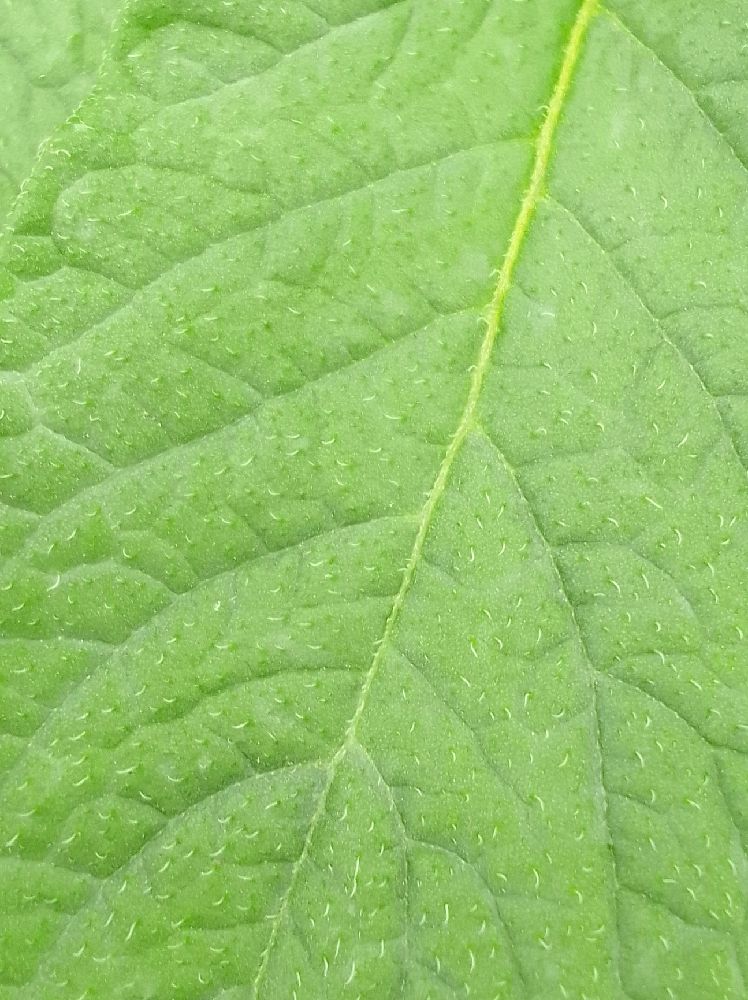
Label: Healthy